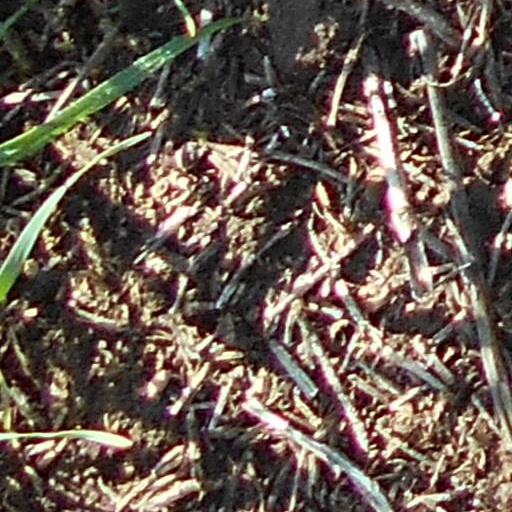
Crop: wheat